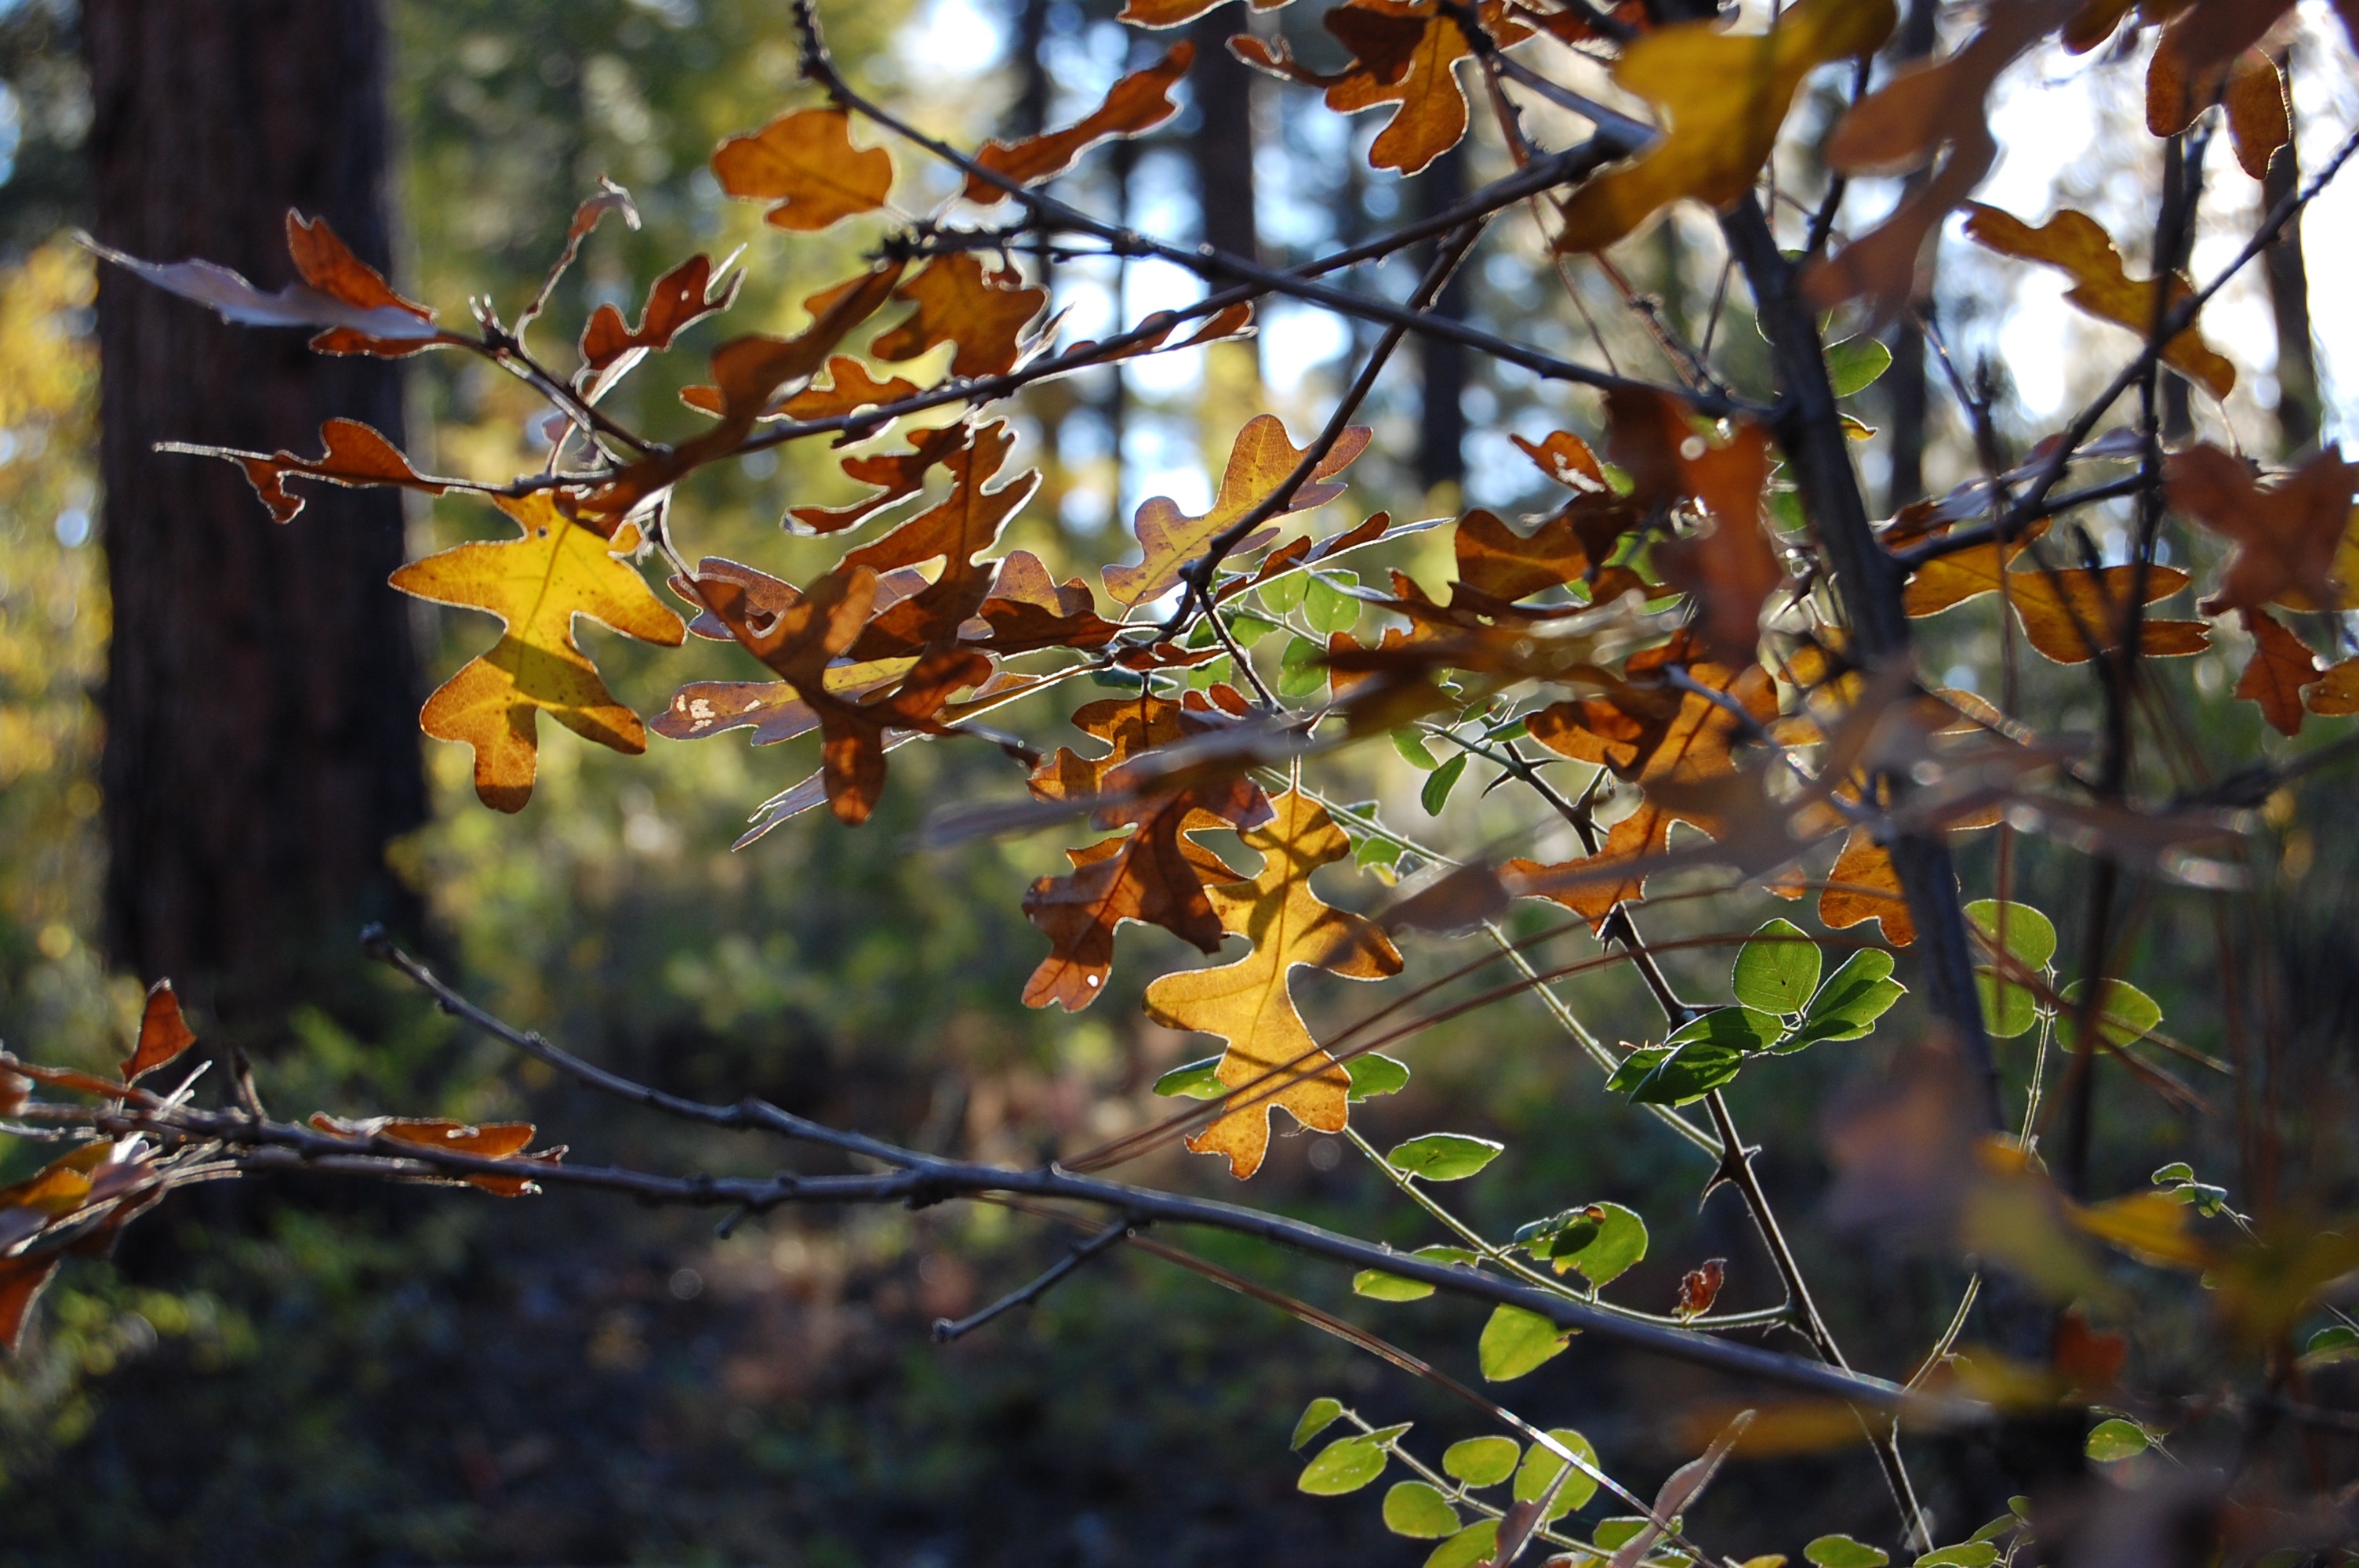
landscape, tree, nature, forest, outdoor, branch, plant, sunlight, leaf, fall, flower, foliage, rural, orange, green, color, natural, autumn, brown, botany, yellow, flora, season, twig, leaves, shrub, seasonal, deciduous, beautiful, october, oak tree, flowering plant, woody plant, land plant